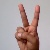
The image shows a hand gesture representing the letter 'V' in Indian Sign Language.